Falefa

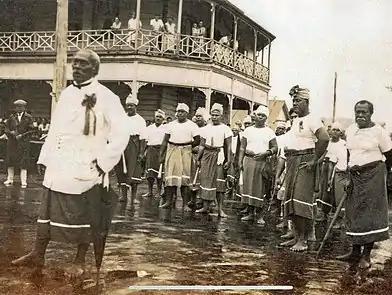
June 1929: Some of the leaders of the Mau, Samoa's Independence movement during colonial days. Standing behind Tuimalealiifano Siu (left in white) is Moeono Luafalemana Taele (partially obscured) of Falefa. (L-R): The man in dark raincoat is Mr Thomas Slipper, a lawyer who represented Mau members, Tuimalealiifano Siu, Moeono Luafalemana Taele of Falefa, Sua or Lamasi at rear, Lefau of Vailele, Tagaloa, Lavea of Safotu, Savaii, Mataafa Faumuina Fiame Mulinuu I of Lepea and Lotofaga and Pasia, of Faasaleleaga, Savaii.

But Tuitoga was not placated and Lautivunia made another peace offering, which included the flesh of ordinary bananas and of the lei (wild banana). The two varieties of banana underlined the message, "We are flesh and blood – surely you can find it in your heart to forgive me?" Tuitoga was still not placated. So Lautivunia decided that if his brother would not accept his food offerings he would offer his life. He dug a hole where his catamaran was housed, fixed spears with points upward at the bottom of the hole, and threw himself on the spears. The force of his action caused the surrounding earth and sand to cave in and cover him.